Skorpiovenator

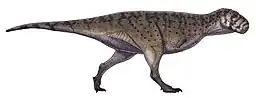

With the exception of essentially all of the proximal section of the tail, parts of the pelvic girdle, and most of the forelimb elements, "Skorpiovenator"'s postcranial skeleton is well preserved, though much of the postcranial axial skeleton (the vertebrae and ribs) remains undescribed. The caudal (tail) vertebrae that are preserved have outwardly-projected transverse processes, similar to "Aucasaurus" and "Carnotaurus". The femur is stout, and is almost straight from the front, though is somewhat concave from the side. As in all ceratosaurs, its head is triangular proximally, and is oriented anteromedially (inward and forwards). The anterior surface of the femoral shaft has a well-developed intermuscular line that would have separated the origins of the femorotibialis internus and femorotibialis externus muscles, (knee extensors unique to sauropsids). The cnemial crest was very large, and the ilia had deep preacetabular and postacetabular blades, suggesting that, as in other ablelisaurids, the muscles that extended and flexed the legs were very powerful. The muscles responsible for foot pronation, such as the pronator profundus, appear to have been reduced, though remained present.